Hermann Heights Monument

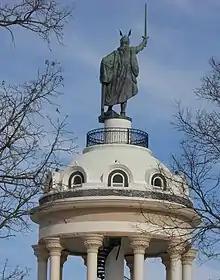
The monument rises above New Ulm

This statue commemorates the German victory over the Romans at the Battle of the Teutoburg Forest, a symbol of German patriotism.